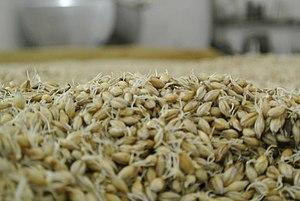
Malt vert - orge en germination avant touraille à la malterie Malteurs Echos - Ardèche
Une malterie est le lieu de production du malt à partir de céréales.